Papa Wemba

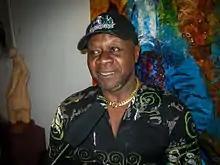
Papa Wemba in 2009

Jules Shungu Wembadio Pene Kikumba (14 June 1949 – 24 April 2016), known professionally as Papa Wemba, was a Congolese singer and musician who played Congolese rumba, soukous, and ndombolo. Dubbed the "King of Rumba Rock", he was one of the most popular musicians of his time in Africa and played an important role in world music. He was also a fashion icon who popularized the Sape look and style through his musical group Viva la Musica, with whom he performed on stages throughout the world.